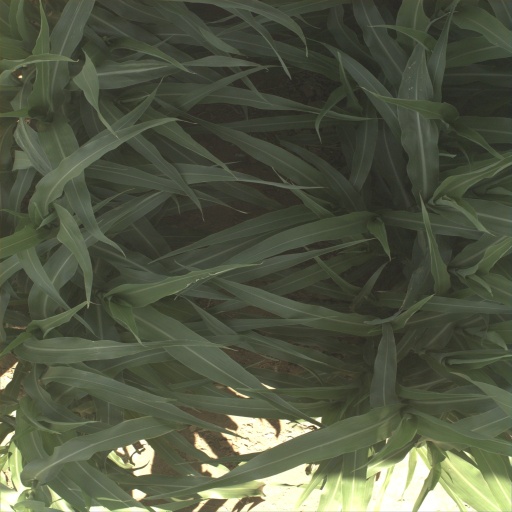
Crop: sorghum